Answer in natural language. Considering the relative positions, is Doorway (marked C) above or below sleek black flatscreen smart tv (marked A)? Choose between the following options: below or above
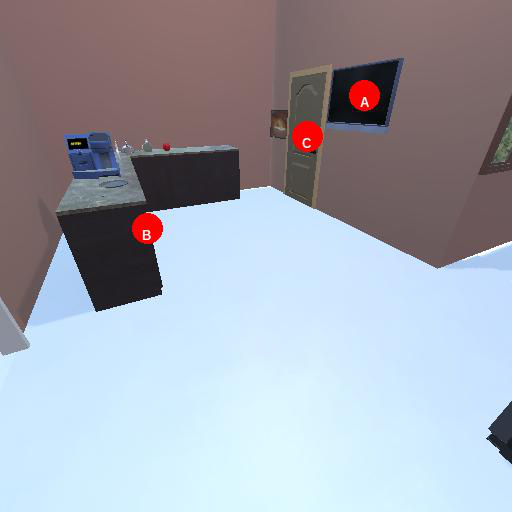
<answer>above</answer>